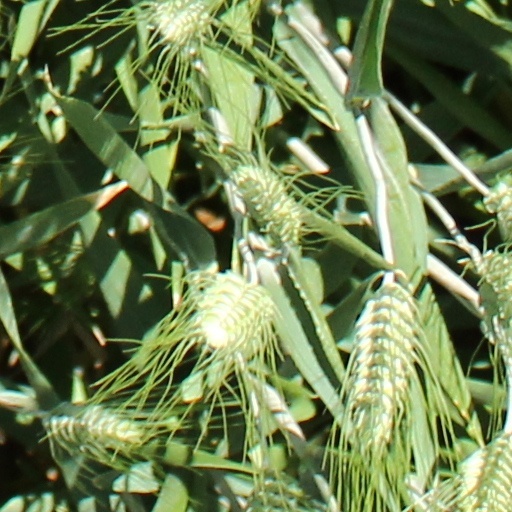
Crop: wheat